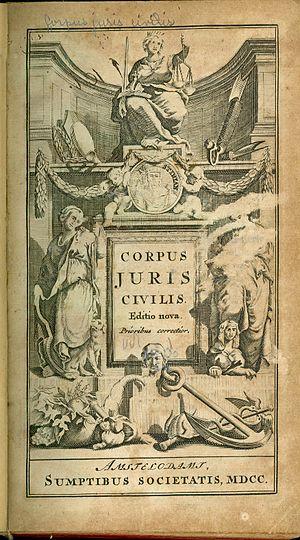
Cet article présente une histoire du droit des sûretés en France.